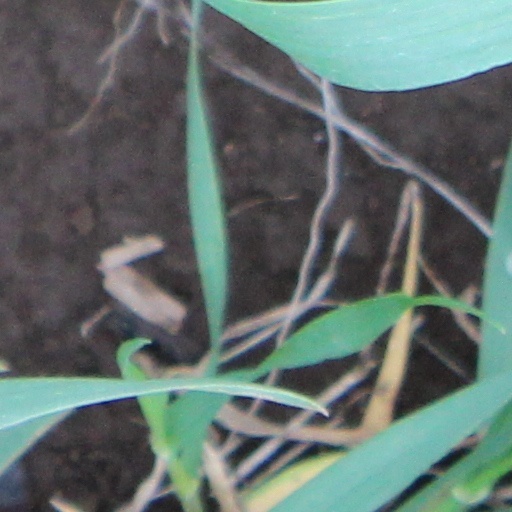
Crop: wheat